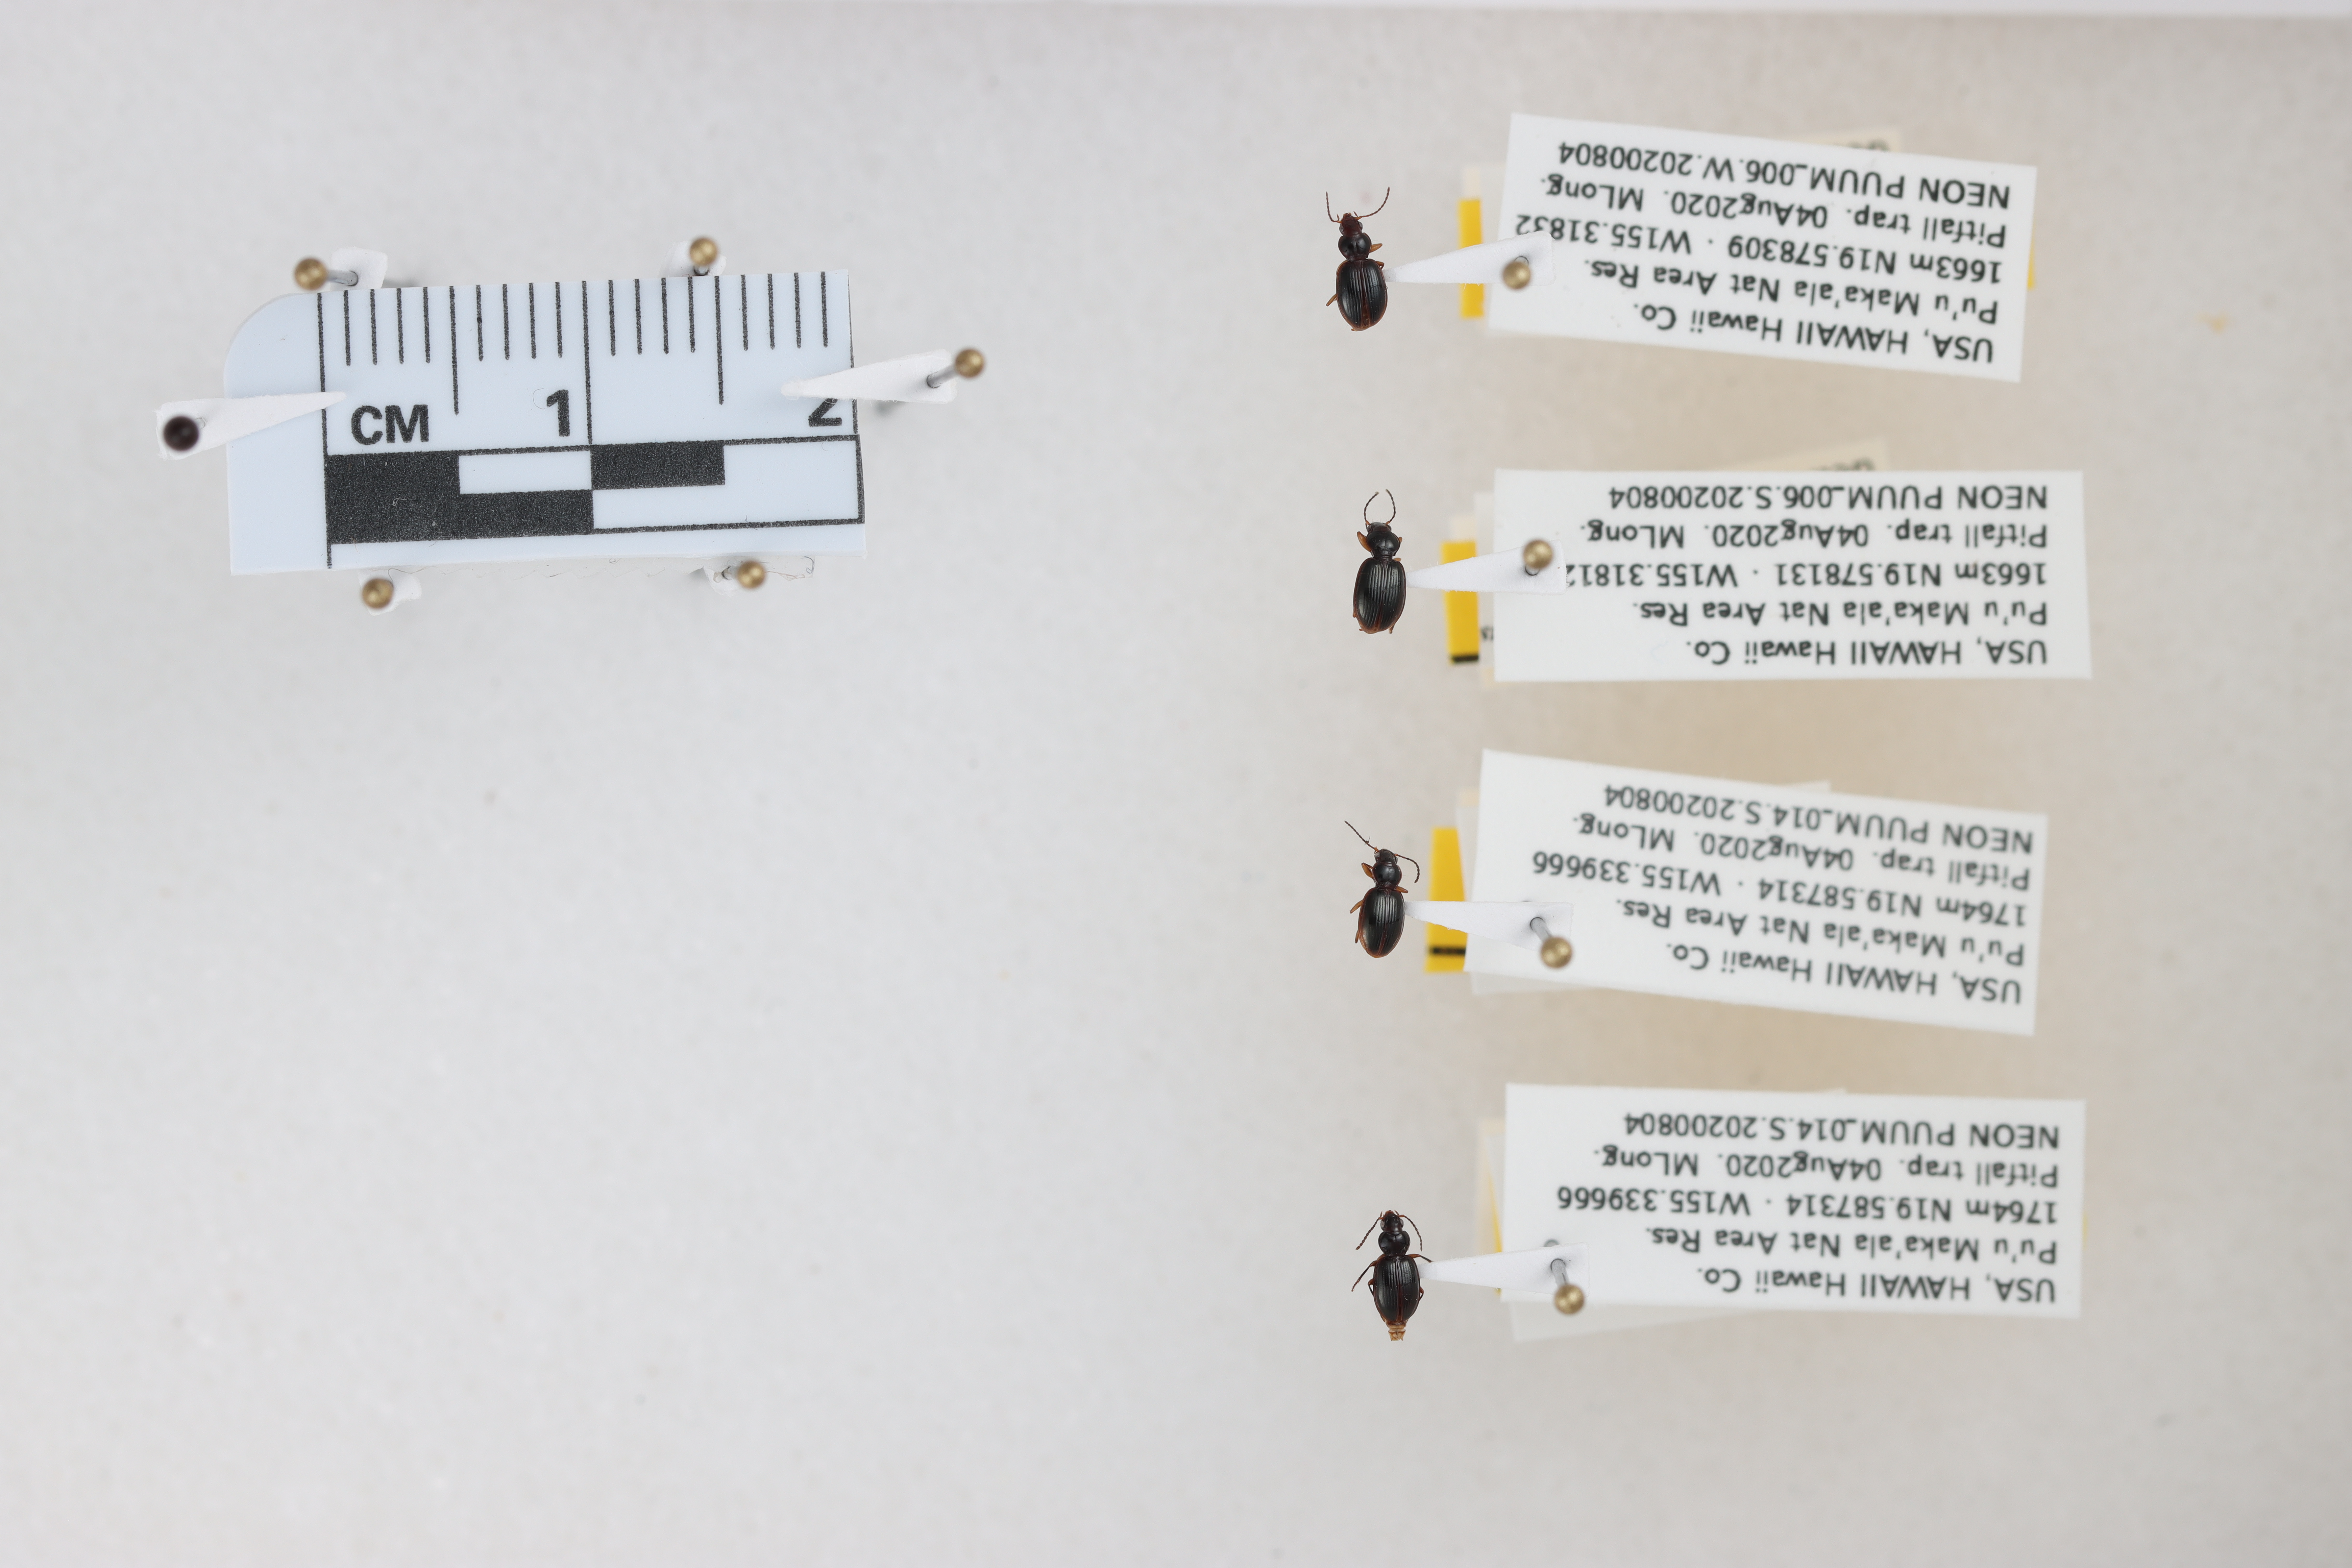
Beetle 1 — elytra length: 0.254 cm, elytra max width: 0.182 cm, basal pronotum width: 0.074 cm

Beetle 2 — elytra length: 0.269 cm, elytra max width: 0.196 cm, basal pronotum width: 0.075 cm

Beetle 3 — elytra length: 0.25 cm, elytra max width: 0.172 cm, basal pronotum width: 0.071 cm

Beetle 4 — elytra length: 0.245 cm, elytra max width: 0.177 cm, basal pronotum width: 0.079 cm